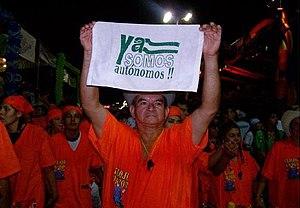
Les troubles de 2008 en Bolivie désignent l'ensemble des revendications d'autonomie et leur répression qui ont eu lieu en Bolivie à partir d'août 2008.